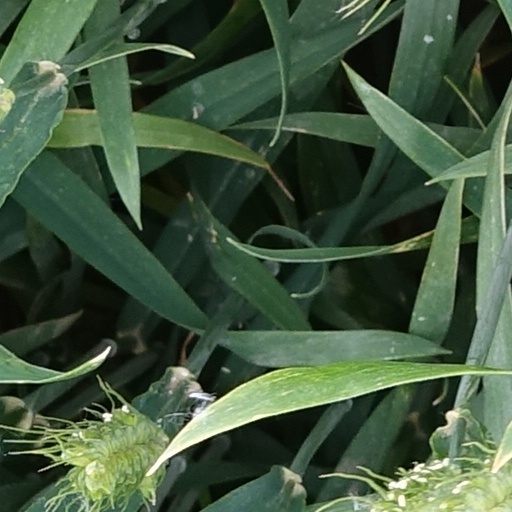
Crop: wheat